Akcja pod Arsenałem

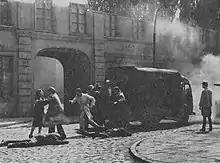
Scene from the film

Akcja pod Arsenałem (English: Operation Arsenal) is a Polish historical film, based on the novel "Kamienie na szaniec" by Aleksander Kamiński, released in 1978 and directed by Jan Łomnicki. Set during World War II, it tells the story of the Operation Arsenal, in which boy scouts of the Grey Ranks freed a truck carrying prisoners, among whom was Jan Bytnar.